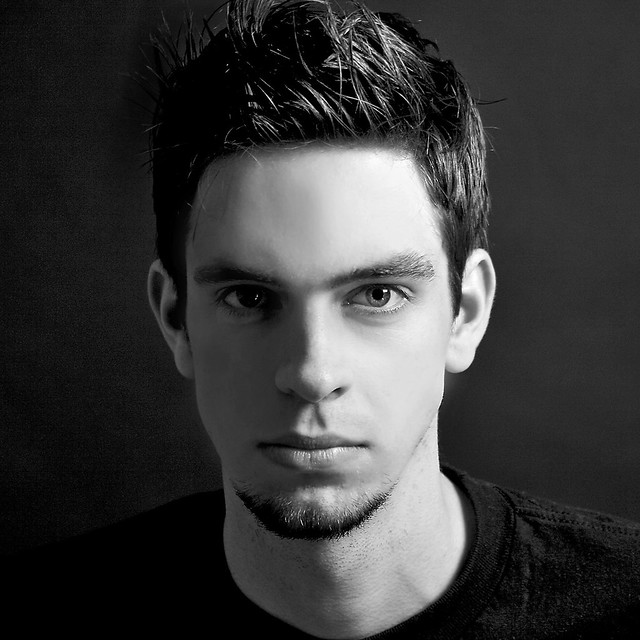
Gender: men